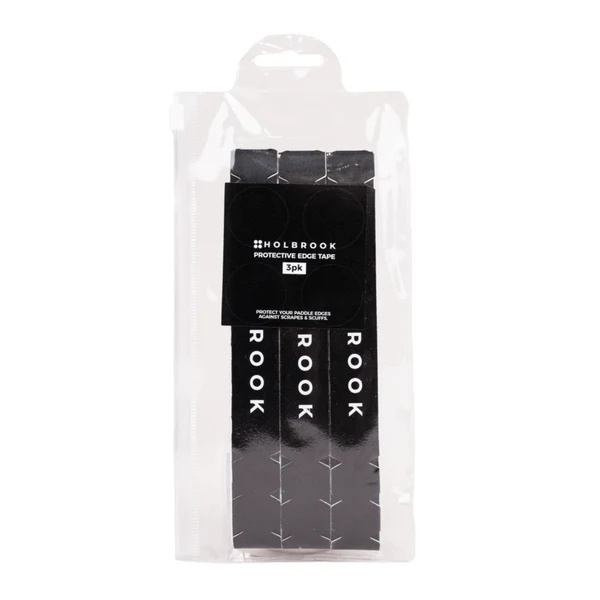
Holbrook Protective Edge Tape - (3 pack)
Brand: Holbrook
Protect your pickleball paddle and elevate your game with our Protective Edge Tape . Engineered with precision and crafted from durable, wear-resistant materials, this edge tape offers superior protection against chips, cracks, and impacts, ensuring your paddle stays in peak condition longer. Key Features: Wear-Resistant Material : Premium material delivers long-lasting durability and edge protection. Sawtooth Design : Seamlessly wraps around curves, eliminating wrinkles for a sleek, wrinkle-free finish. Lightweight Construction : Protects without adding unnecessary weight, maintaining your paddle's performance and balance. Whether you're an avid player or just starting out, our edge guard tape provides the perfect balance of protection, style, and functionality to keep you focused on the game.
Category: Sporting Goods > Athletics > Racquetball & Squash > Racquetball & Squash Training Aids